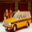
Label: automobile